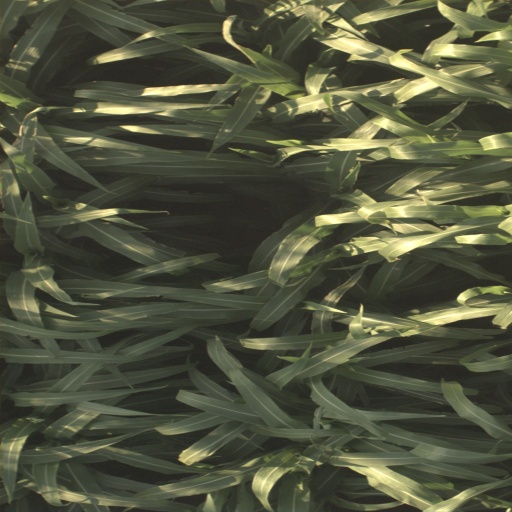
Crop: sorghum